Jerry Bengtson

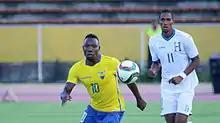
Bengston playing for Honduras against Ecuador, 8 September 2015

Bengtson made his debut for Honduras national team an April 2010 friendly match against Venezuela. He represented the nation at the 2012 London Olympics, the 2014 FIFA World Cup, and the CONCACAF Gold Cup in 2011, 2021 and 2023.